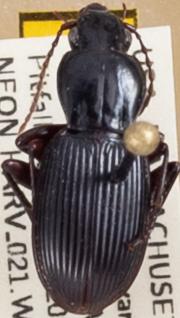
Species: Pterostichus tristis
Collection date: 2021-09-01
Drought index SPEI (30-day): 0.76
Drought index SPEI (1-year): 0.496
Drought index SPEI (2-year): -0.334